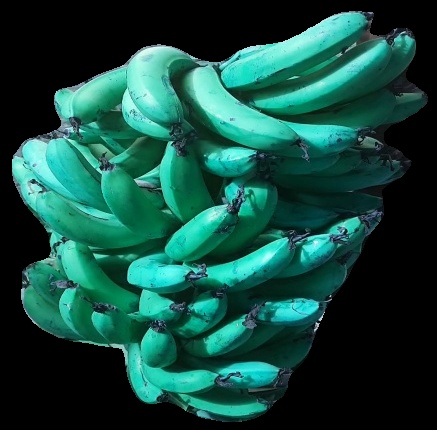
Variety: pachbale
Grade: grade3